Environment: real
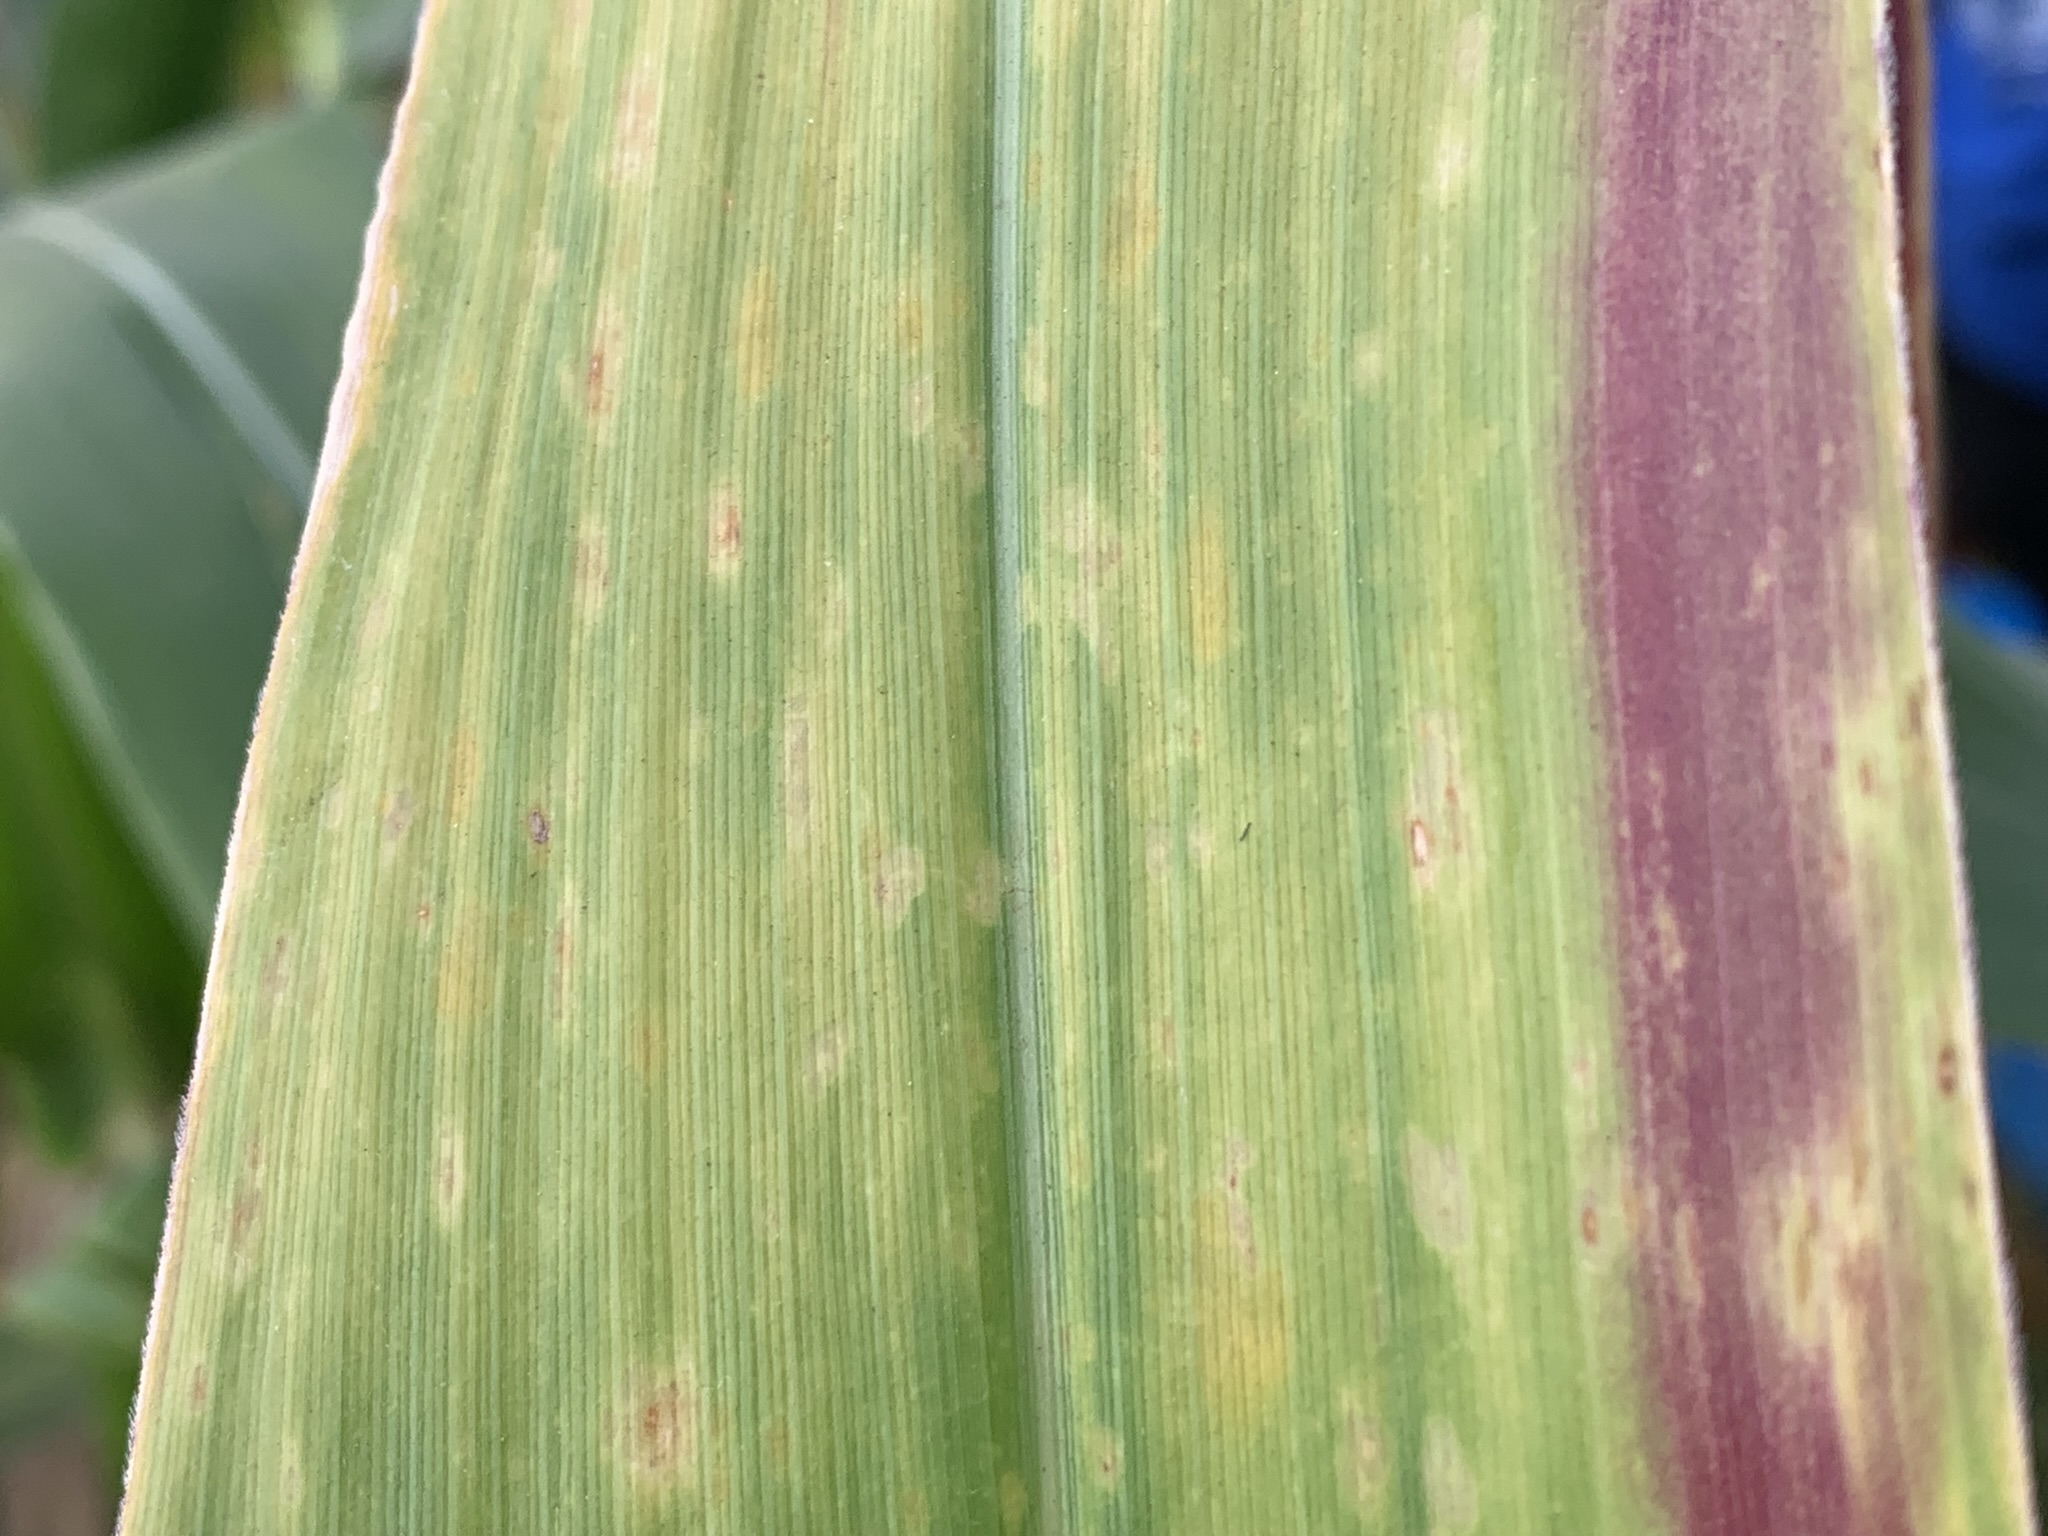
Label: lethal_necrosis